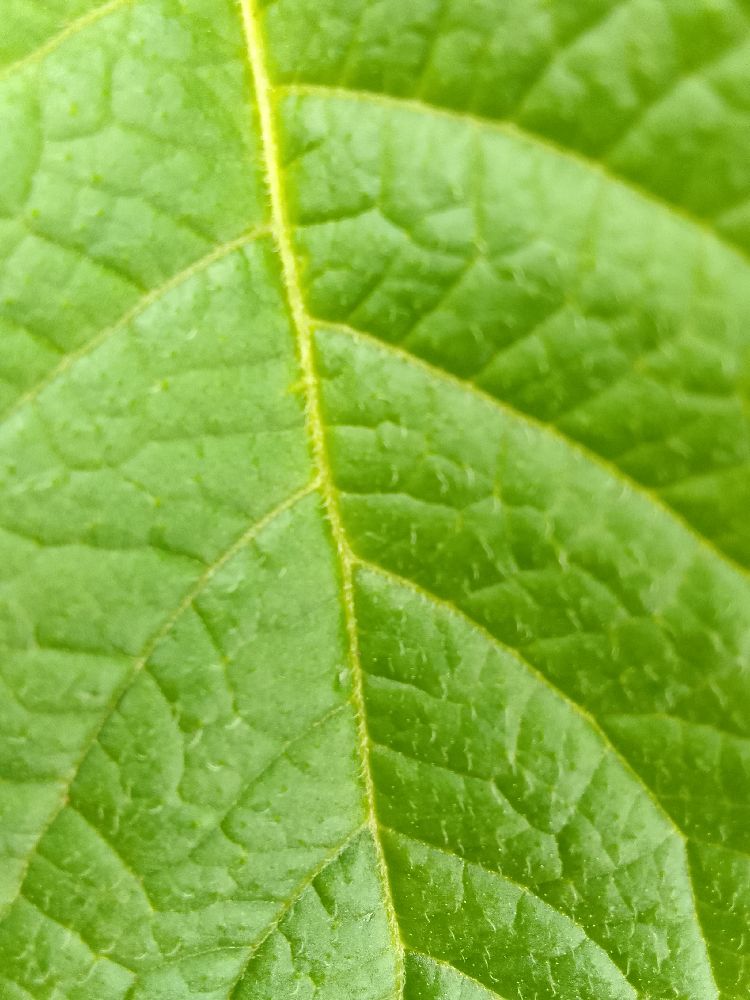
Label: Healthy